Bryn Celli Ddu

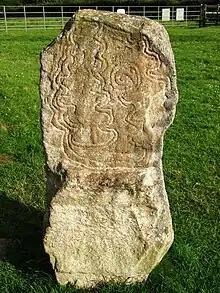
Bryn Celli Ddu 'Pattern Stone' replica

Beyond the back wall of the chamber, in a location that would once have been within the mound, is a replica of the 'Pattern Stone'. This was found buried under the mound, and has been put standing up in what is thought to have been its original location at a time when the site was a henge rather than a tomb. The patterns take the form of sinuous serpentine shapes that wind around both sides of the stone. Inside the tomb another stone has a small spiral pattern chipped into it, although its authenticity has been questioned.